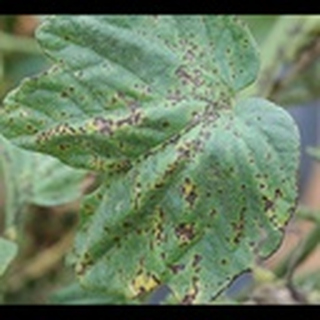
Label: cotton_bacterial_blight